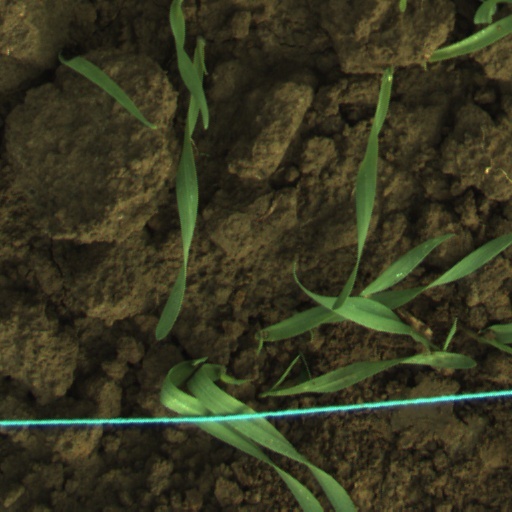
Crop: wheat